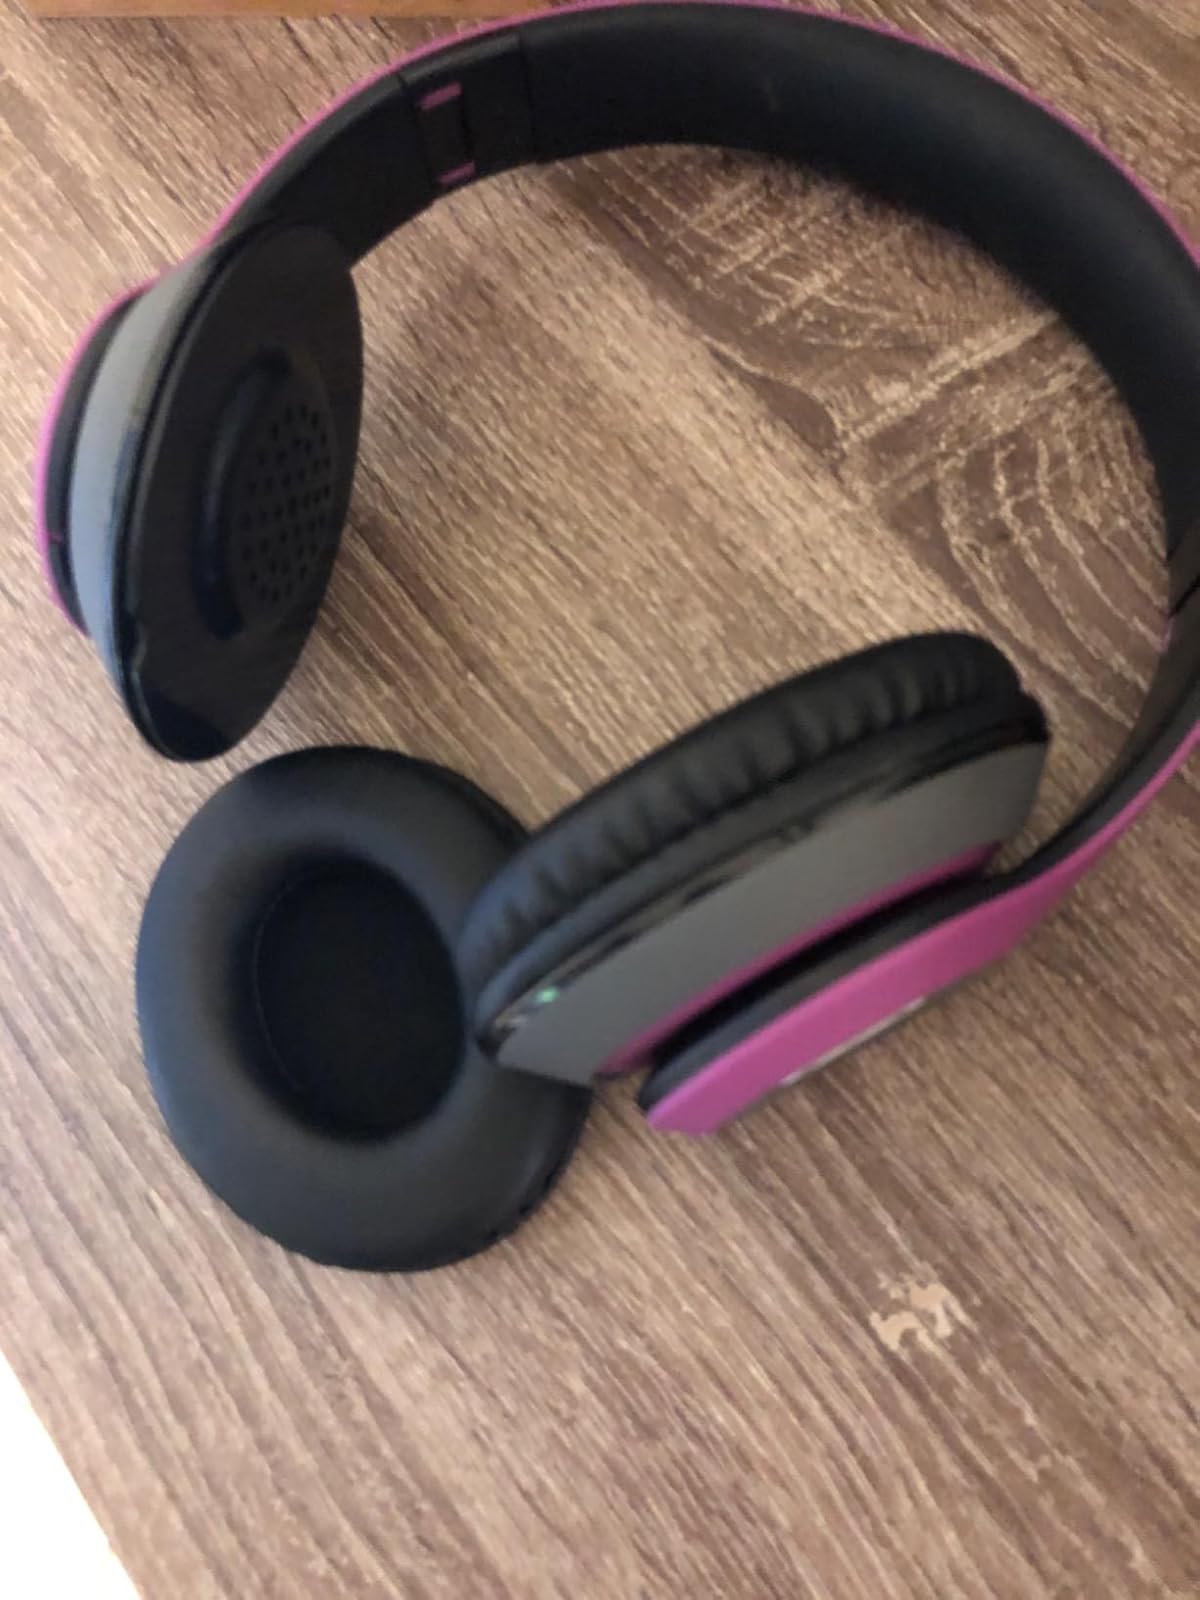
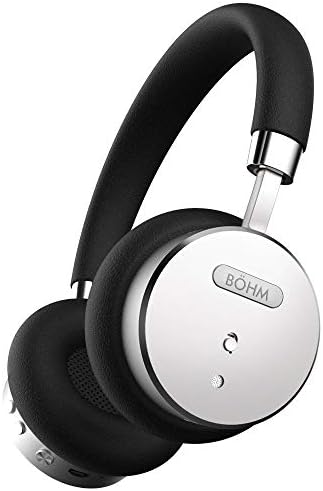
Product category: headphones
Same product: no